Graham Johncock

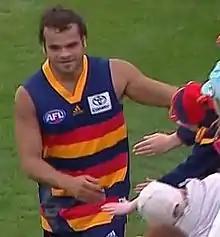
Johncock with Adelaide in 2006

Graham Johncock (born 21 October 1982) is a former professional Australian rules footballer who played for the Adelaide Football Club in the Australian Football League (AFL).